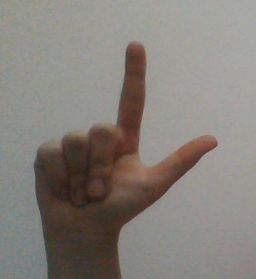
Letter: laam